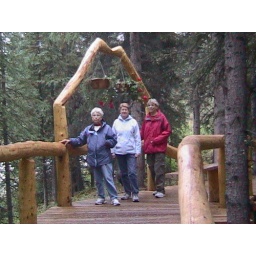
Crooked top of bridge is in the shape of the two largest mountains in the Alaska Range, the largest of which is Denali.